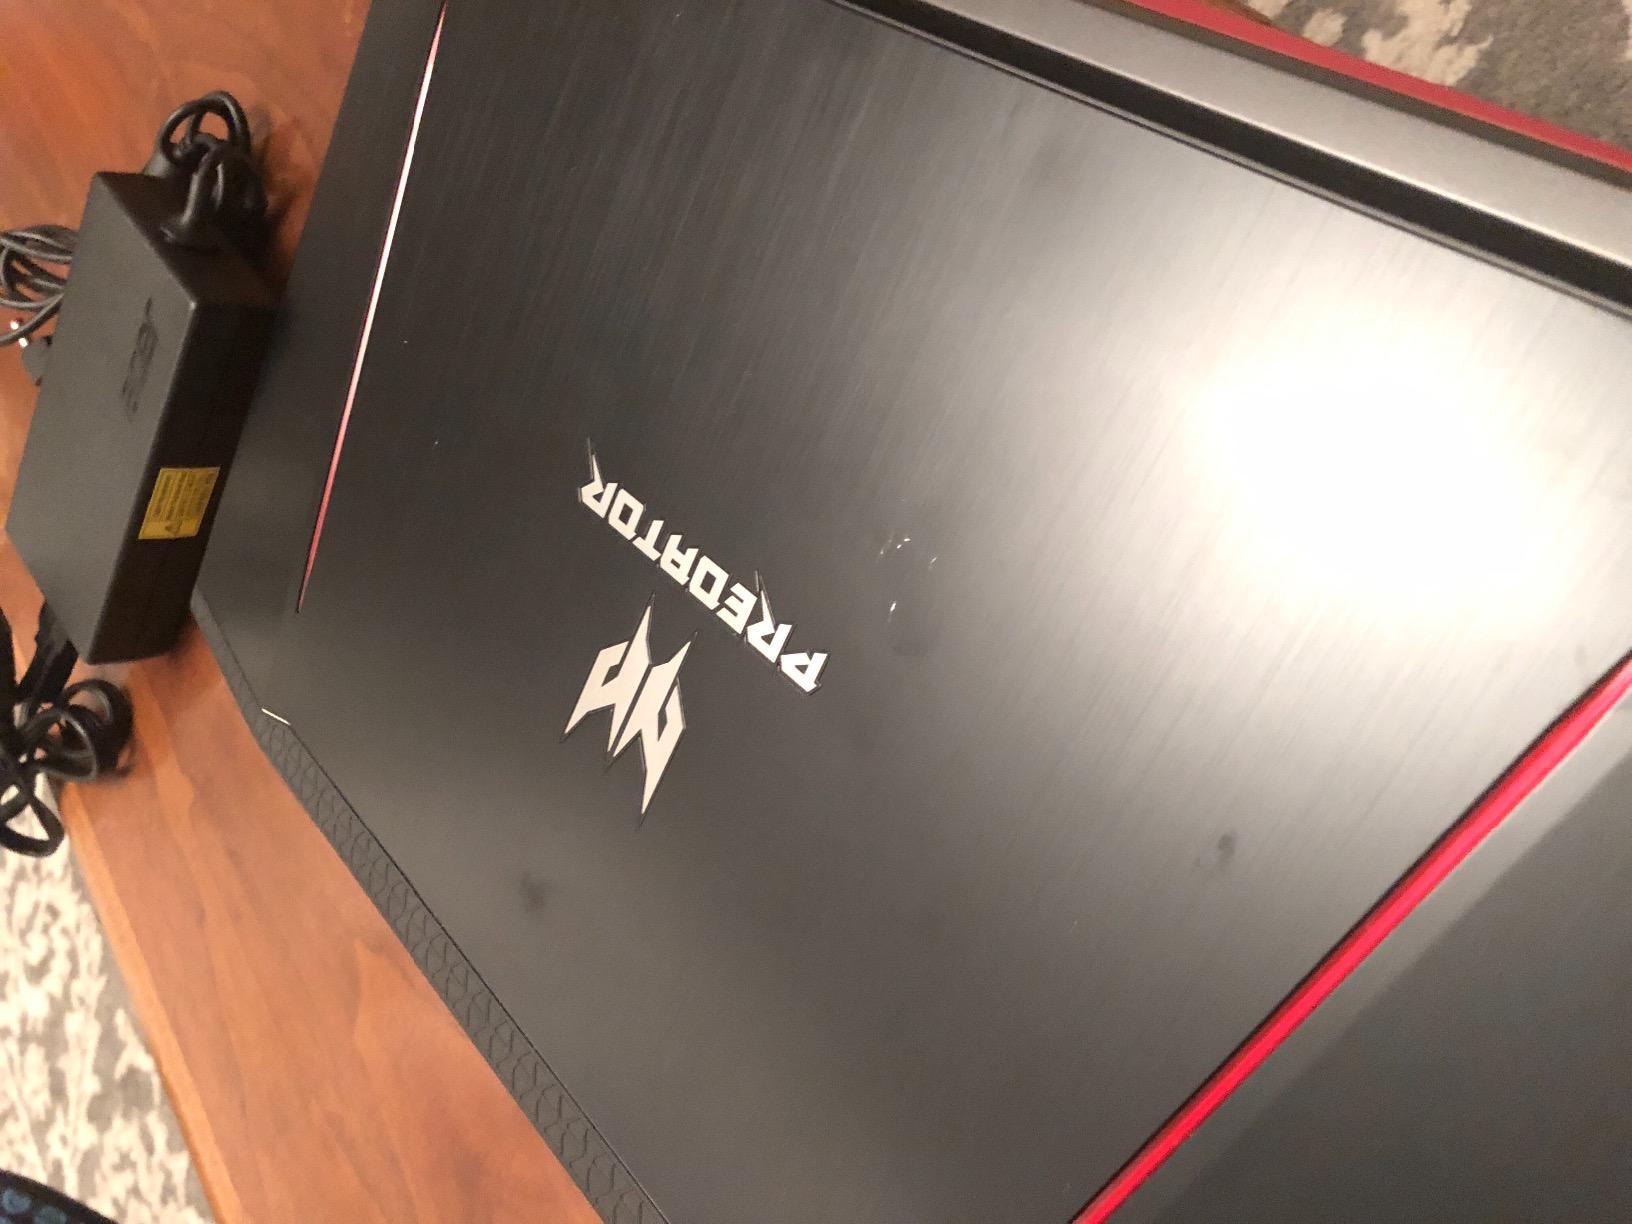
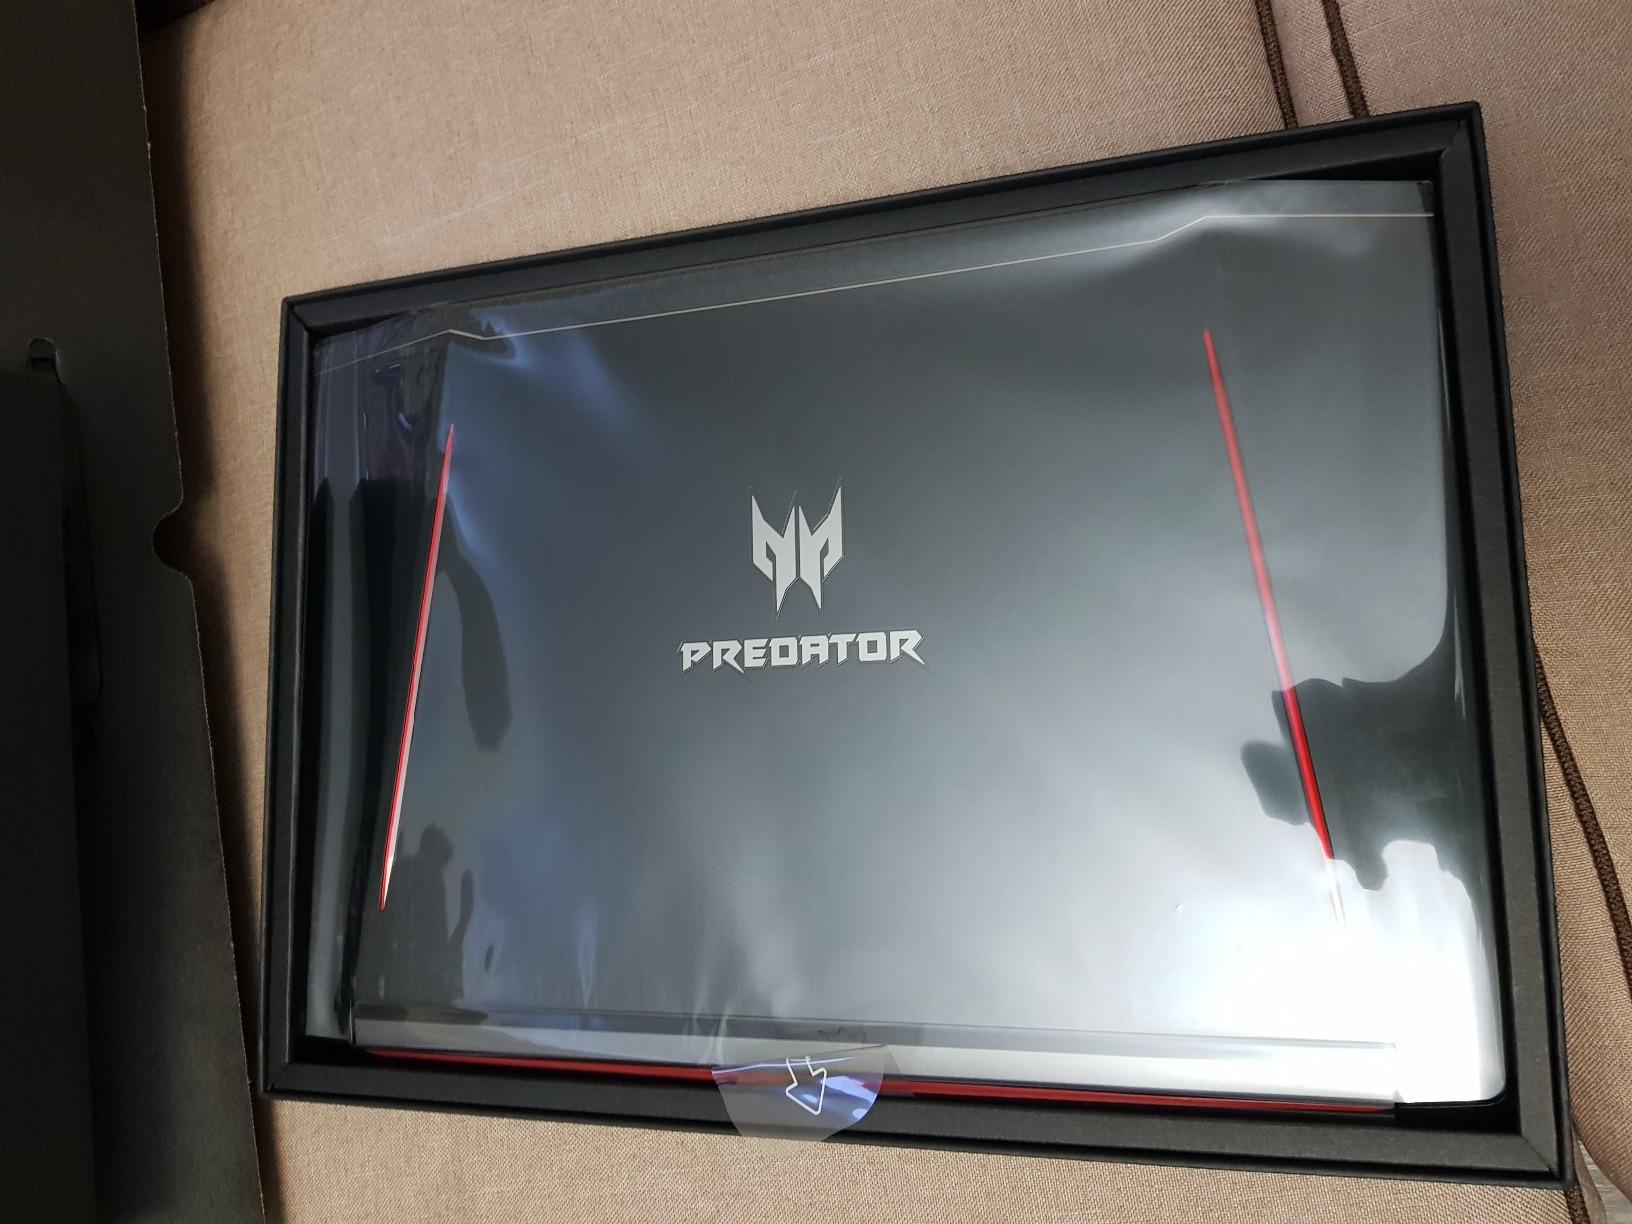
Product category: laptop
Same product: yes